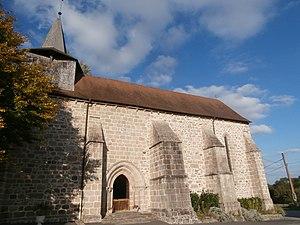
Église Saint-Sulpice de LAdapeyre, entièrement construite en granit à la fin du 13e siècle. Voûtée de trois voûtes d'arêtes et une semblable avec oculus. Retombées sur colonnes en profil d'ogive avec chapiteaux ornés de feuillages, hormis ceux du grand doubleau. A l'extérieur, corniche ornée de corbeaux à têtes.
L'église Saint-Sulpice est une église située à Ladapeyre, dans le département français de la Creuse en France. Construite au XIIIᵉ siècle, elle est inscrite au titre des monuments historiques en 1933.
Cet article recense les monuments historiques de la Creuse, en France.